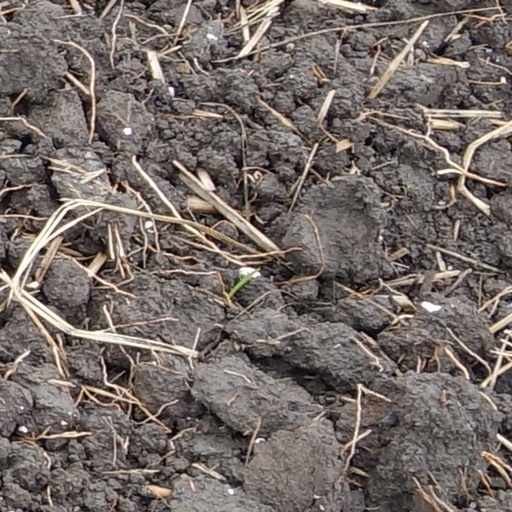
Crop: wheat